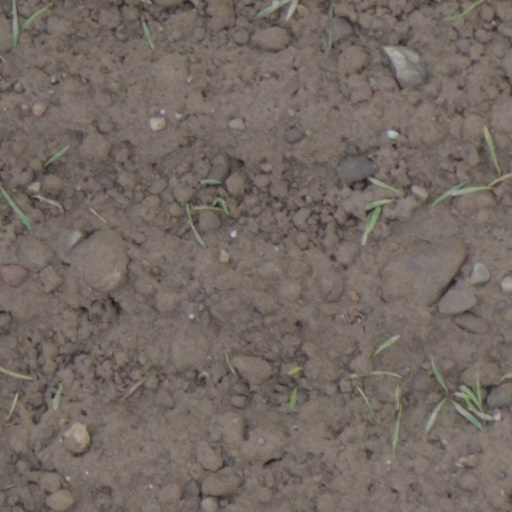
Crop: wheat